Alaba Jonathan

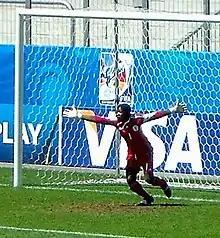
Jonathan at the 2010 FIFA U-20 Women's World Cup

Alaba Jonathan (born 1st June 1992 Calabar, Nigeria) is a Nigerian footballer who plays as a goalkeeper for Pelican Stars.